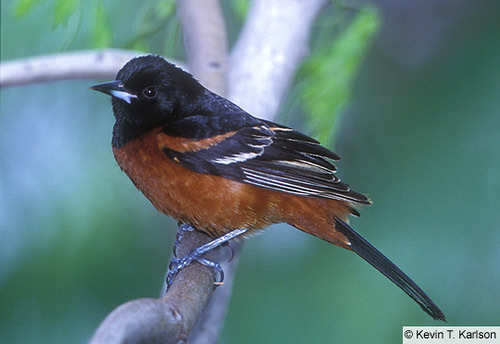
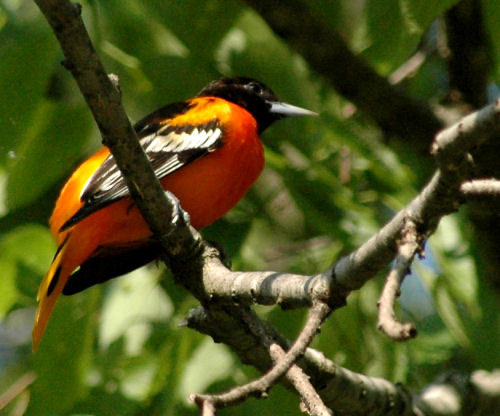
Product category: misc
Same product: yes